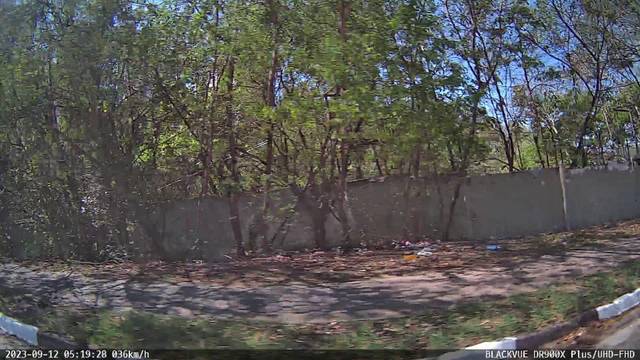
Region: Brazil
Coordinates: -23.537, -47.459